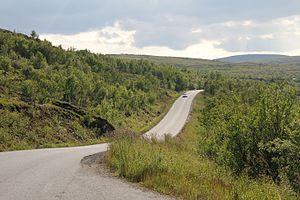
La route régionale 970 est une route régionale allant du village de Karigasniemi à Utsjoki jusqu'à Nuorgam en Finlande.